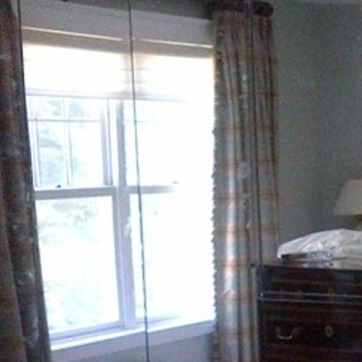
Material: mirror